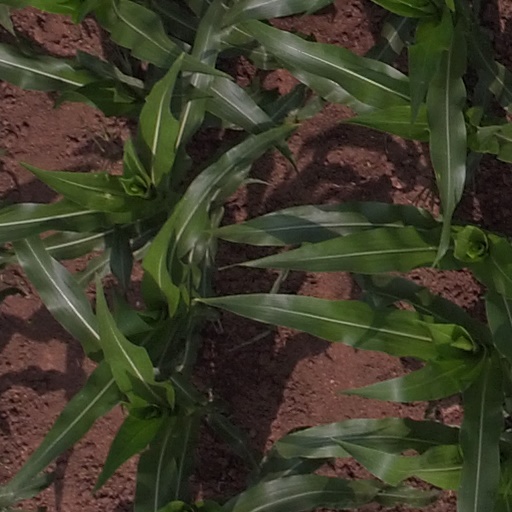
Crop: maize; corn